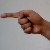
The image shows a hand gesture representing the letter 'G' in Indian Sign Language.